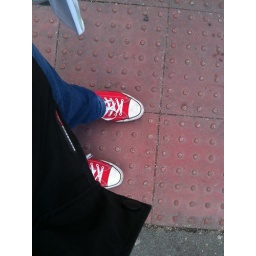
About to cross the road near the Trafford Centre